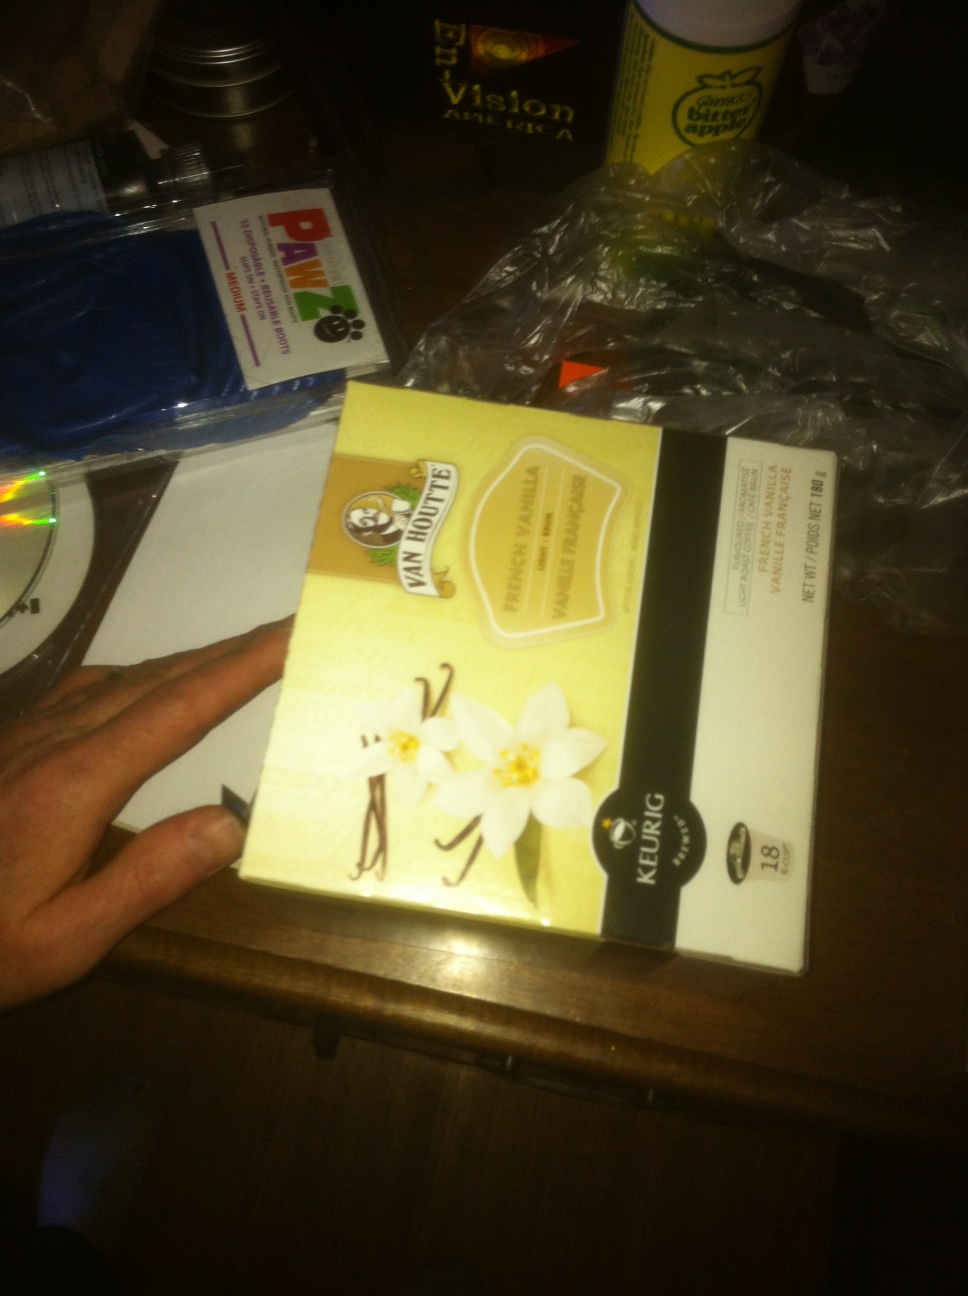Question: Is this Van Houtte or Starbucks coffee?
Answer: van houtte